Centuripe ware

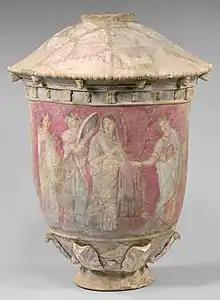
Vase in the Metropolitan Museum of Art, showing a bride and attendants.

Centuripe ware, or East Sicilian polychrome ware, or the Centuripe Class of vase, is a type of polychrome Sicilian vase painting from the 3rd and 2nd centuries BC. It is rare, with only some 50 examples known. They have been described, arguably rather unjustly, as "smothered in ornamental colors and shaped too elaborately", an example of Hellenistic "Middle-class taste [that] was often cloying and hideous, sometimes appealing."